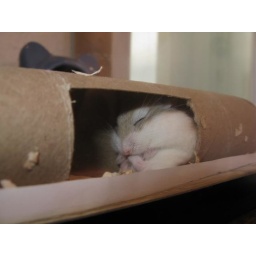
this is kimchie she like sleeping on her tube than her igloo house^_^ she look so cute in this pic